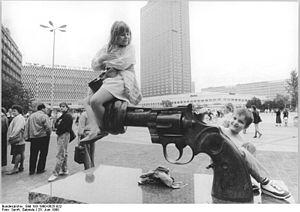
Non-violence ou Non Violence est à la fois un projet et une sculpture réalisée par l'artiste suédois Carl Fredrik Reuterswärd à la suite de la mort de John Lennon. L’œuvre représente un revolver au canon noué et existe en de nombreuses versions.